Indochinese alcohol monopoly

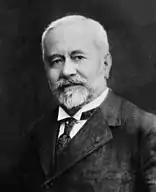
Albert Calmette

In the 1880s, the convergence of scientific advances by bacteriologist Albert Calmette and (then) Governor General Paul Doumer's economic development plan in the early 1890s catalyzed the birth of colonial conglomerates, enabling the development of an alcohol monopoly.